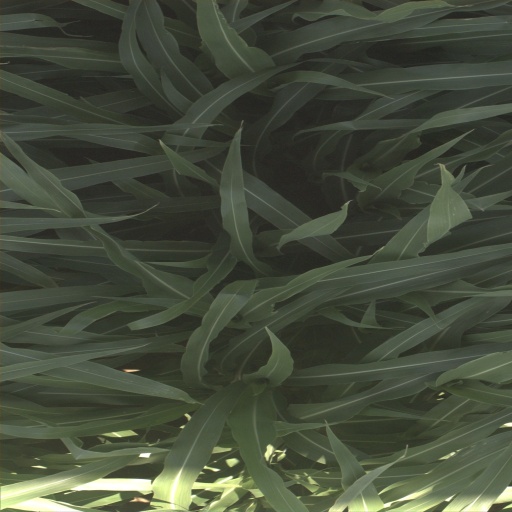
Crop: sorghum